Touchscreen

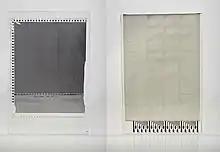
The prototype x-y mutual capacitance touchscreen (left) developed at CERN in 1977 by Frank Beck, a British electronics engineer, for the control room of CERN's accelerator SPS (Super Proton Synchrotron). This was a further development of the self-capacitance screen (right), also developed by Stumpe at CERN in 1972.

1946 DIRECT LIGHT PEN - A patent was filed by Philco Company for a stylus designed for sports telecasting which, when placed against an intermediate cathode-ray tube (CRT) display would amplify and add to the original signal. Effectively, this was used for temporarily drawing arrows or circles onto a live television broadcast, as described in .